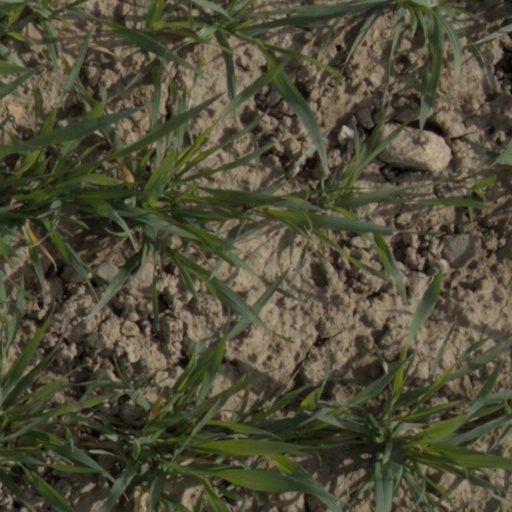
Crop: wheat